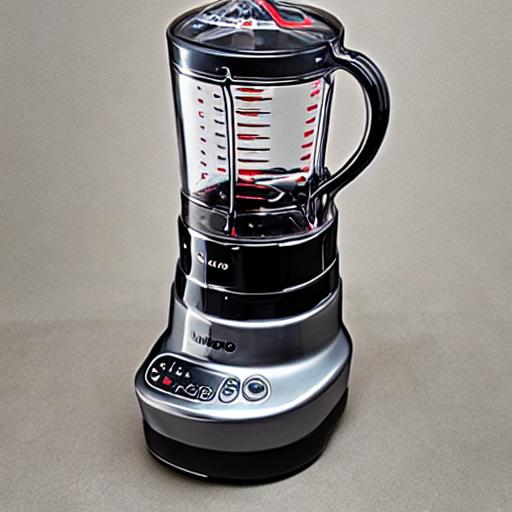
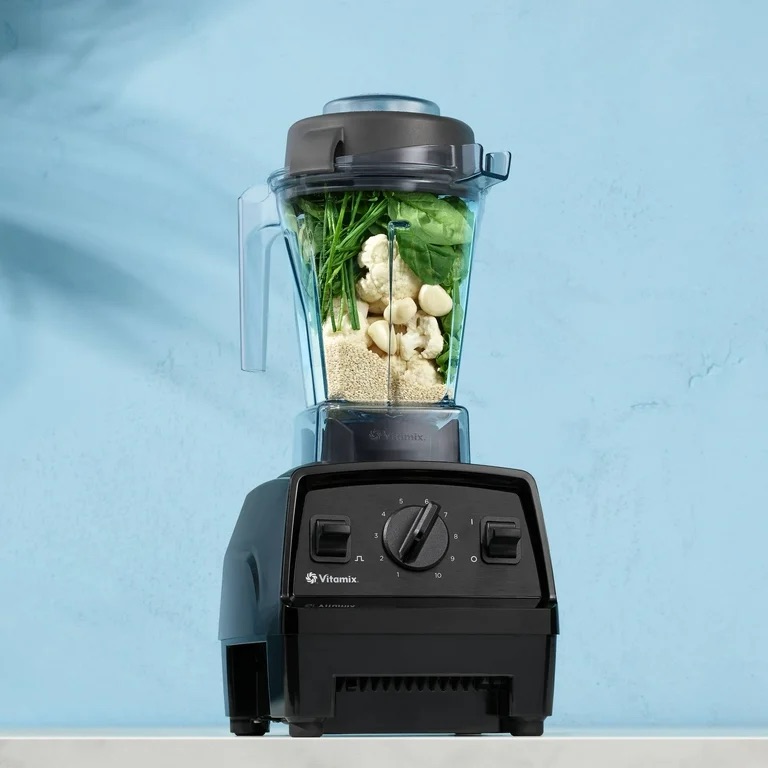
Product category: items_blender
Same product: no